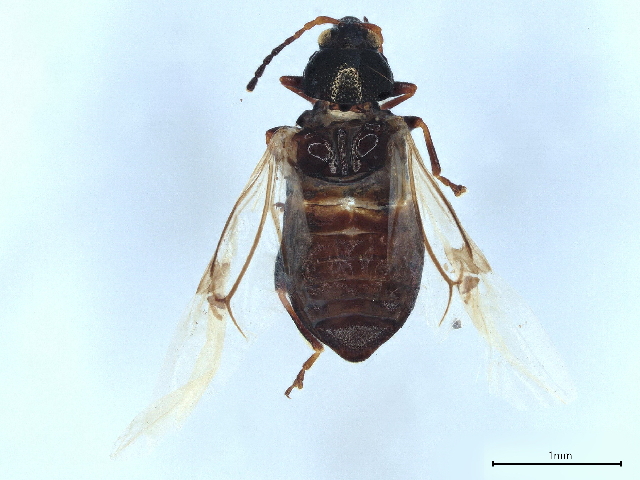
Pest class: striped_flea_beetle